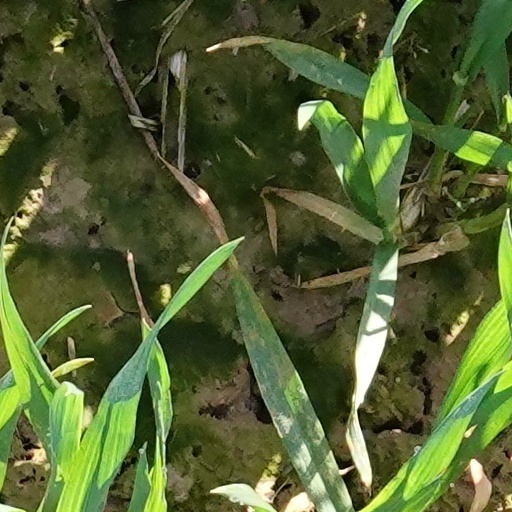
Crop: wheat